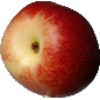
Label: Nectarine 1